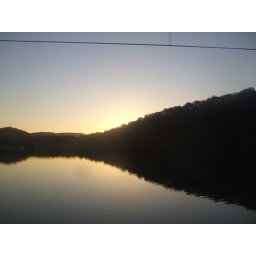
This was taken from the window of the train from sydney up to newcastle, hence the cable in the top of the frame.